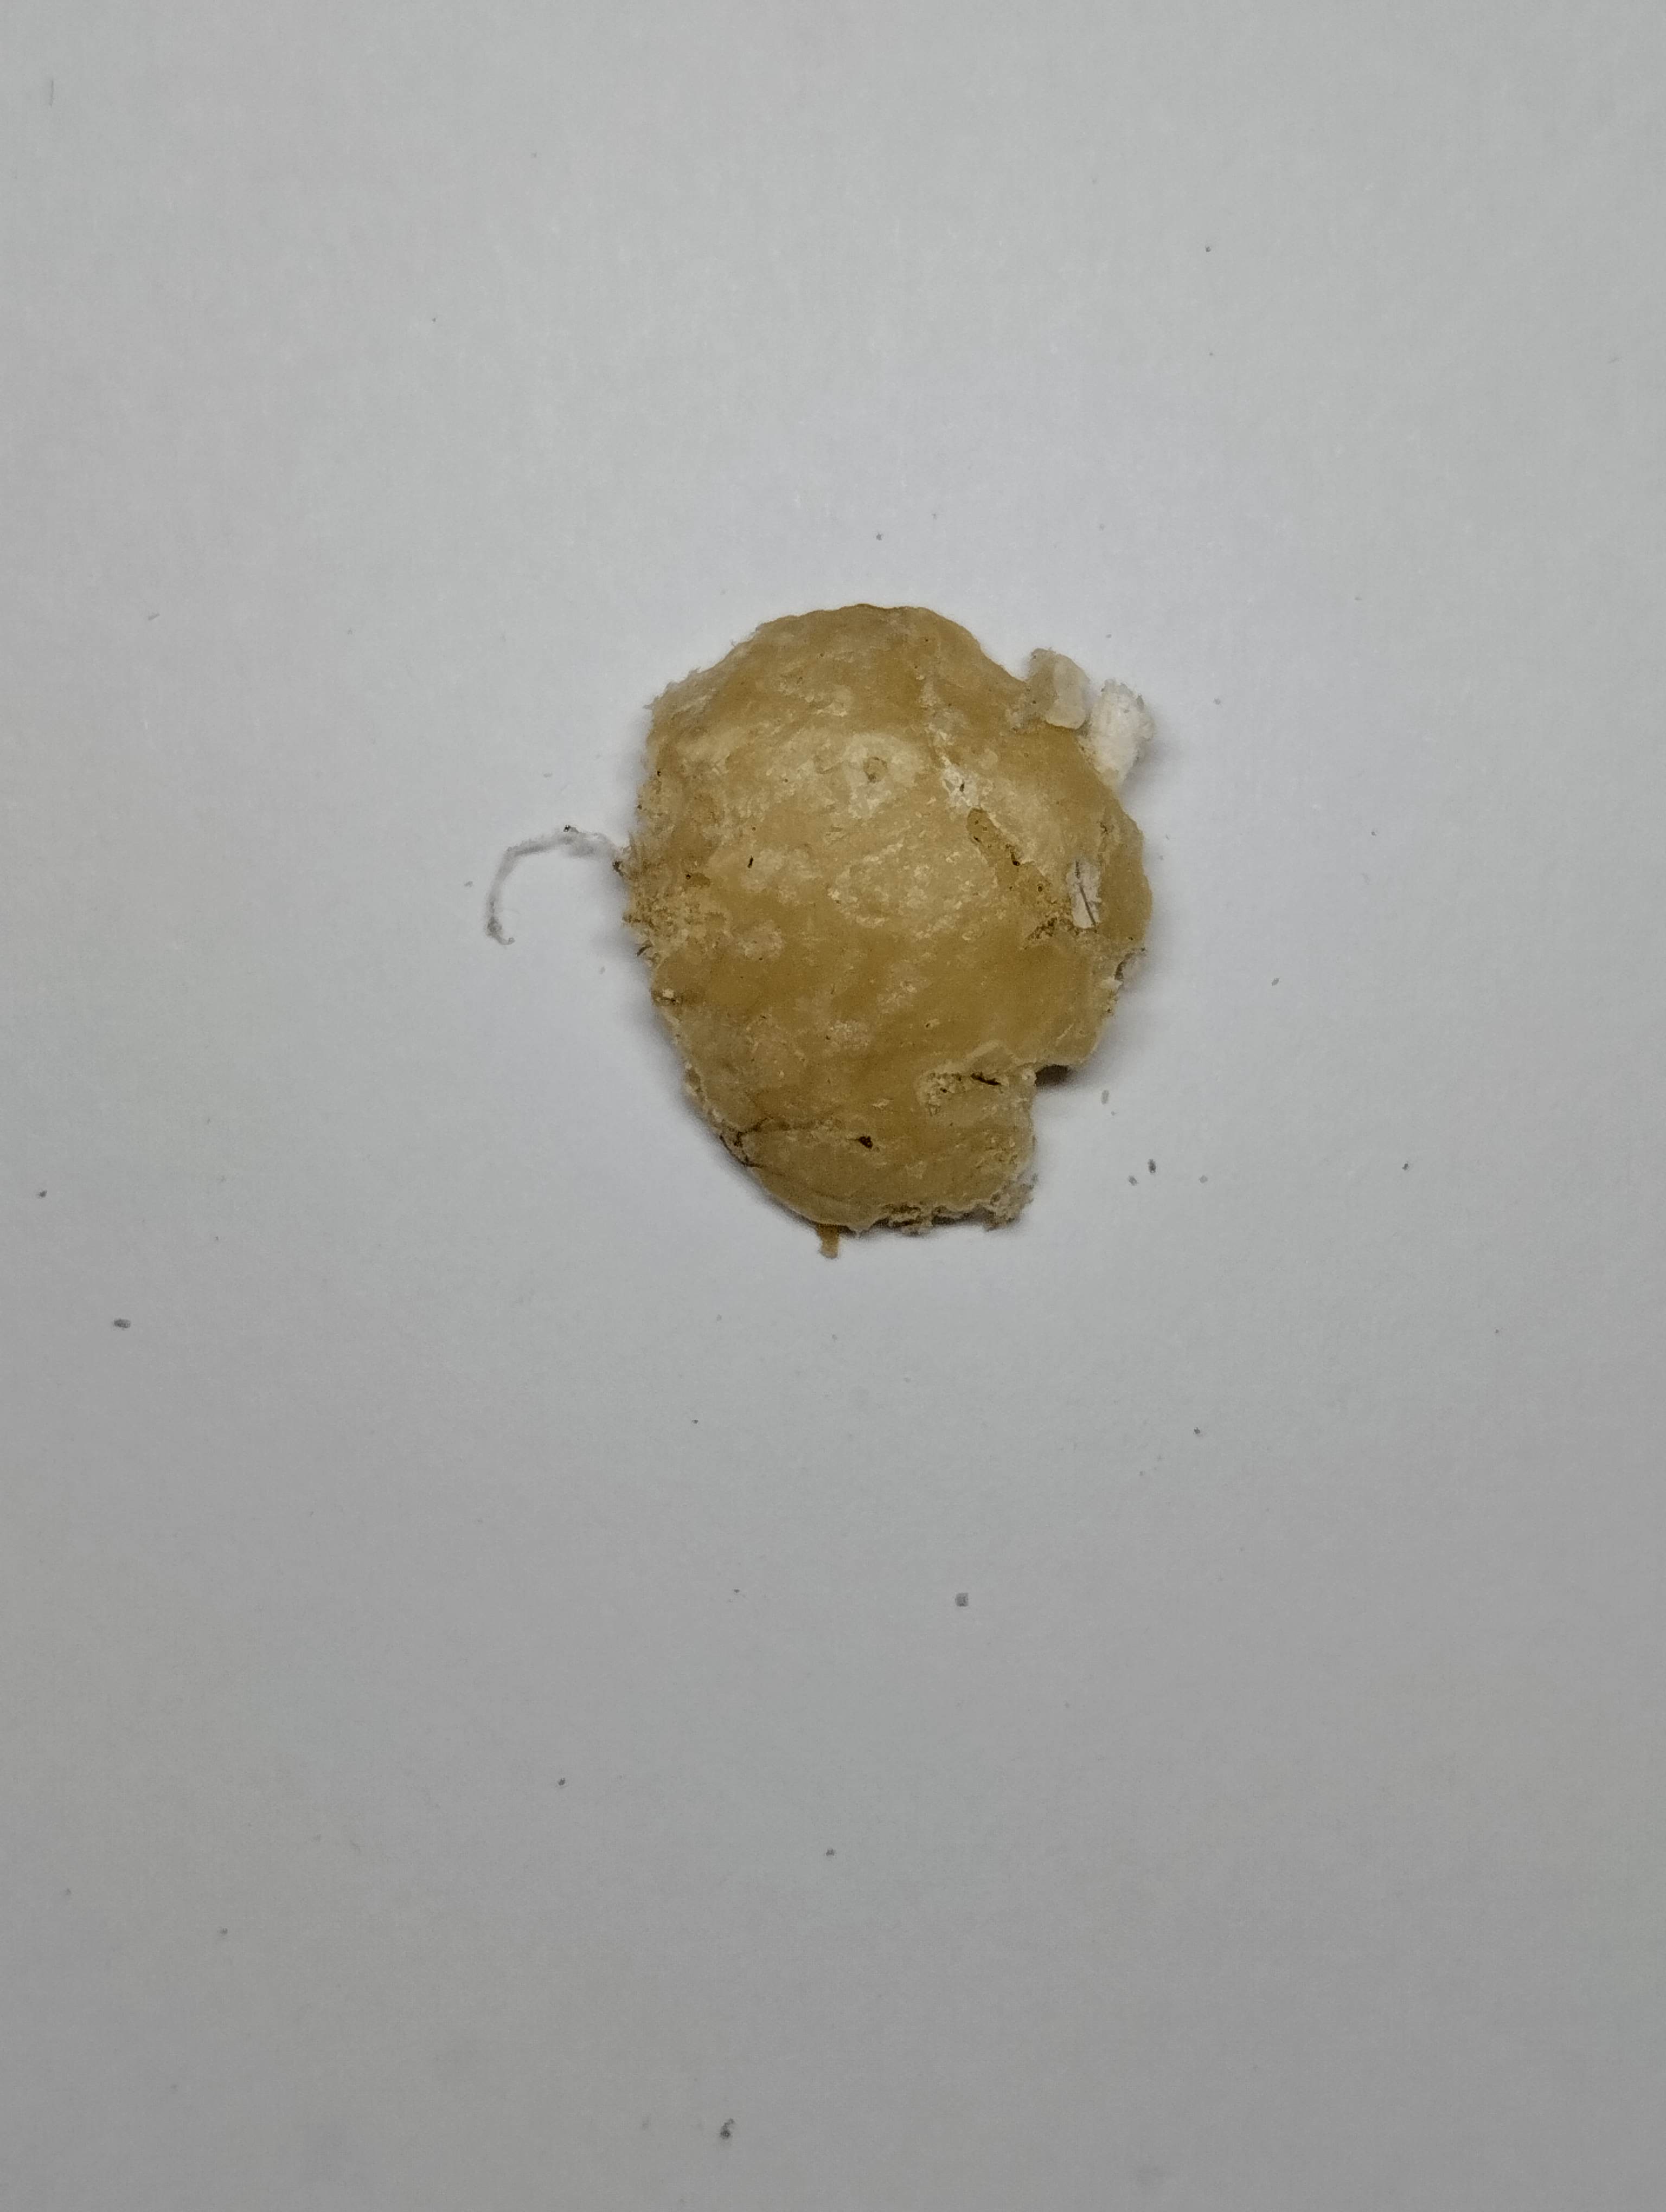
Label: rusak (damaged seed)